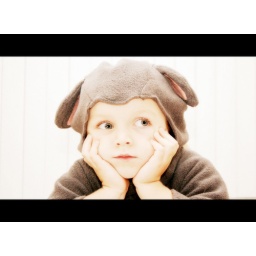
a sheep in wolf's clothing